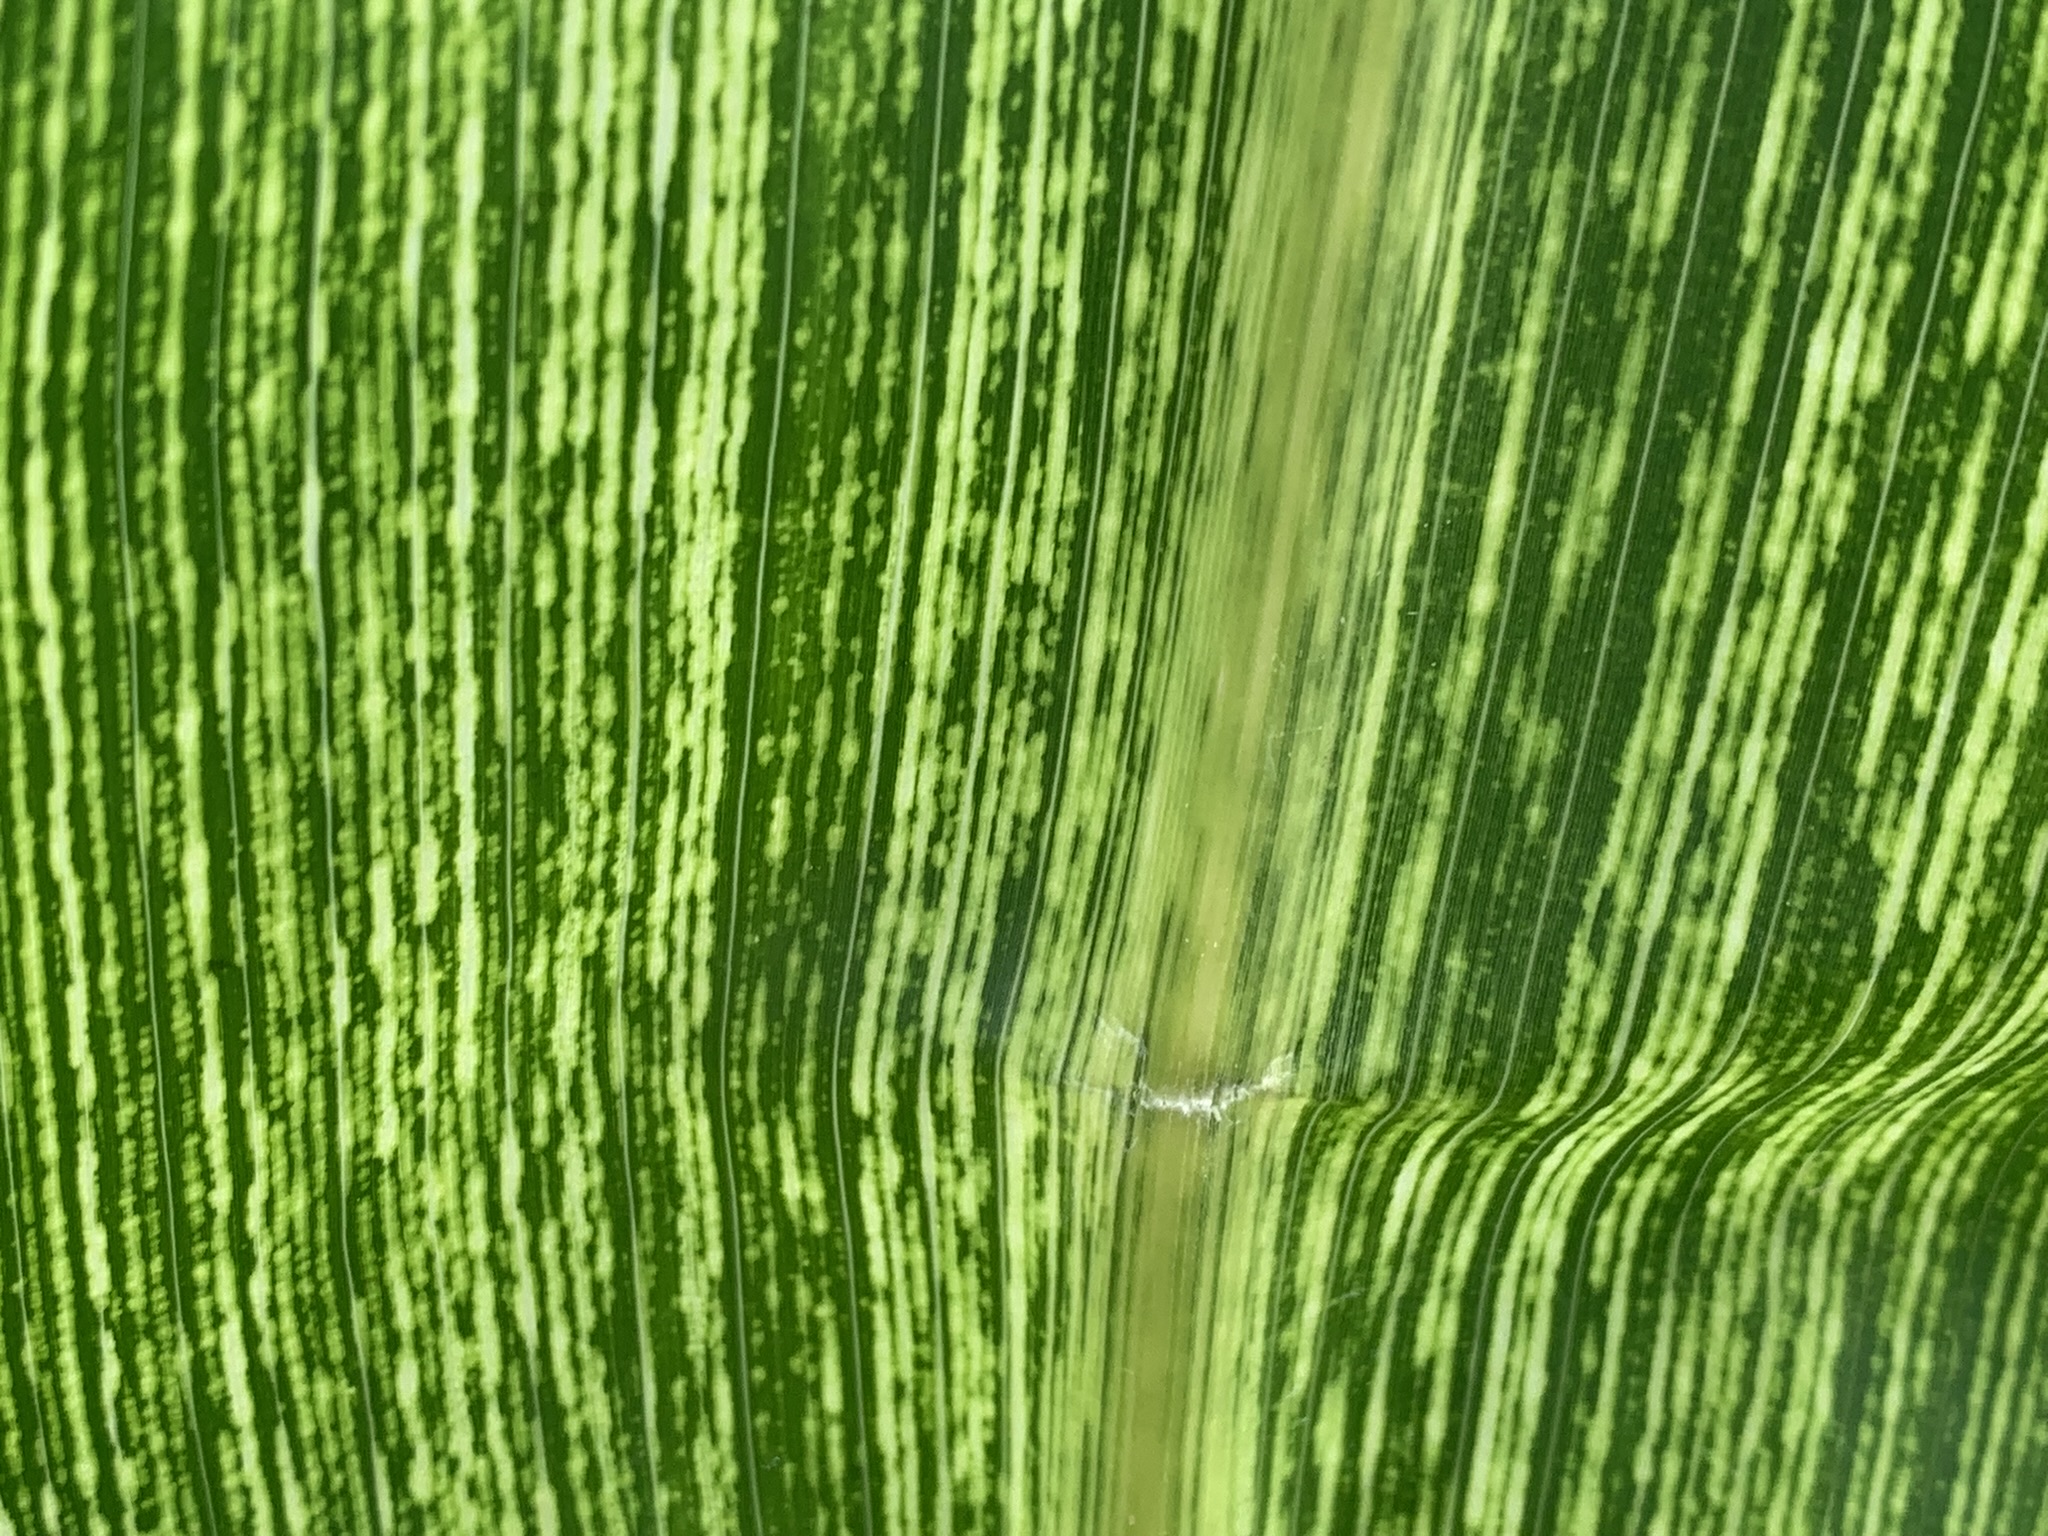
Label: MSV